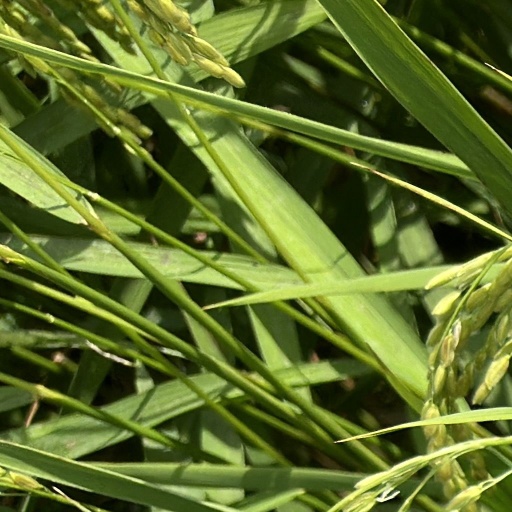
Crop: rice